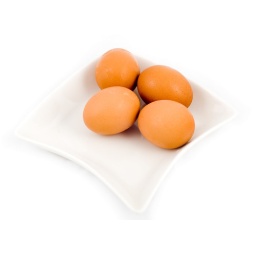
brown eggs in white square plate isolated